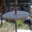
Label: table